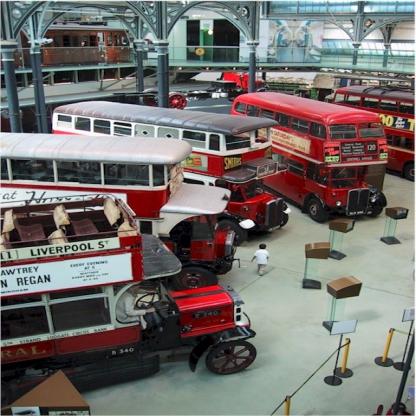
Scene: Indoor